Action of 8 June 1945

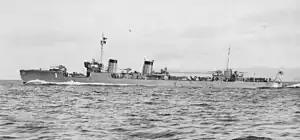

At such a distance, Hezlet had quickly to calculate a firing solution before the opportunity disappeared. At "Trenchant" fired a full bow salvo of eight torpedoes from 30 degrees abaft (towards the stern) of the cruiser's starboard beam at a range of aimed individually from a quarter of length ahead to a quarter of a length astern. Because of the Sumatran shore to port, the navigator on "Ashigara" could only attempt to change course to starboard by 120 degrees and increase speed to to comb the torpedo tracks as the troops on deck watched the torpedoes approaching. Three minutes later, five torpedoes struck "Ashigara" on the starboard side, one under the aft turret, one near the bow, then one amidships; two more torpedoes hit through thick smoke. The bow of "Ashigara" was blown off, the fo'c'sle deck smashed and the ship set on fire.